List of Peaky Blinders characters

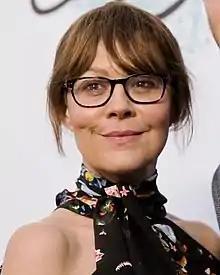
Helen McCrory

Elizabeth Pollyanna "Polly" Gray (née Shelby) (played by Helen McCrory) was the mother of Michael and Anna Gray, and the aunt of Arthur, Thomas, John, Ada and Finn Shelby, as well as being the matriarch of the Shelby Family. She is part of the Peaky Blinders and is a certified accountant and company treasurer of Shelby Company Limited.